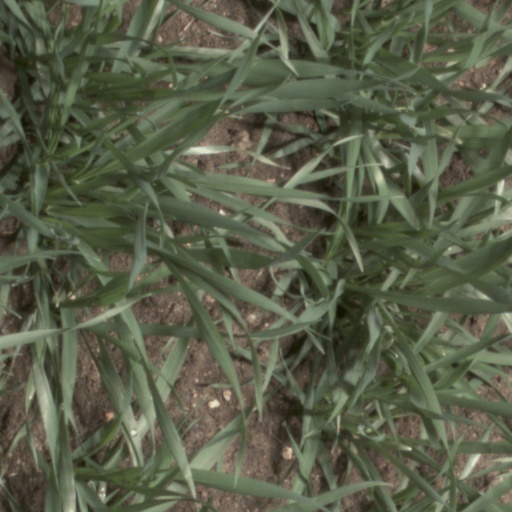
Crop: wheat